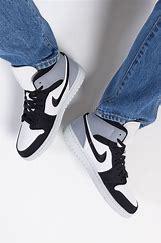
Brand: Nike
Model: 1 Mid